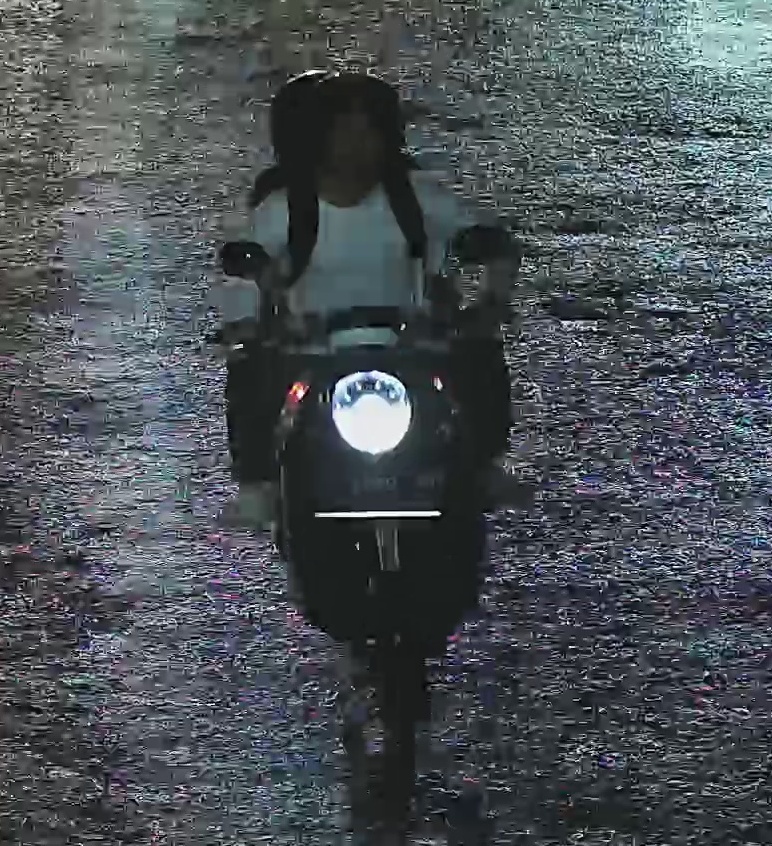
person-with-helmet: 1
person-without-helmet: 0